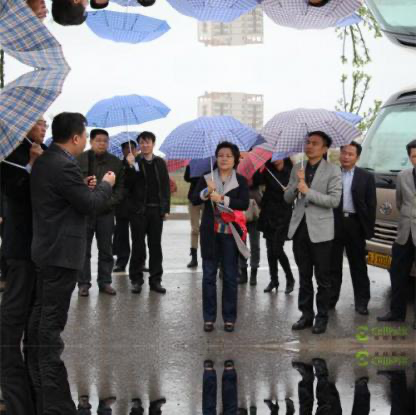
Objects in the image:
label: head
label: head
label: head
label: head
label: head
label: head
label: head
label: head
label: head
label: head
label: head
label: head
label: head
label: head